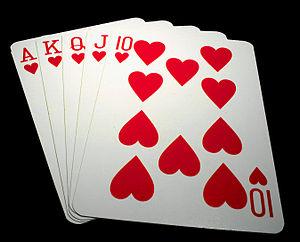
Le rami est un jeu de cartes d'origine indienne de combinaisons pour deux joueurs et plus.
Le poker est une famille de jeux de cartes comprenant de nombreuses formules et variantes. Il se pratique à plusieurs joueurs avec un jeu généralement de cinquante-deux cartes et des jetons représentant les sommes misées.